Arthur Humphreys-Owen

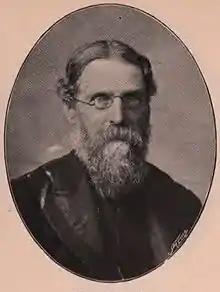
Arthur Humphreys-Owen

Arthur Charles Humphreys-Owen (9 November 1836 – 9 December 1905) was a Welsh barrister, landowner and Liberal politician.